Abdullah Qutb Shah

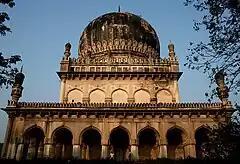
Tomb of Abdullah Qutb Shah in Hyderabad, India.

Abdullah Qutb Shah (also transliterated in different ways) was the seventh ruler of the kingdom of Golconda in southern India under the Qutb Shahi dynasty. He ruled from 1626 to 1672.